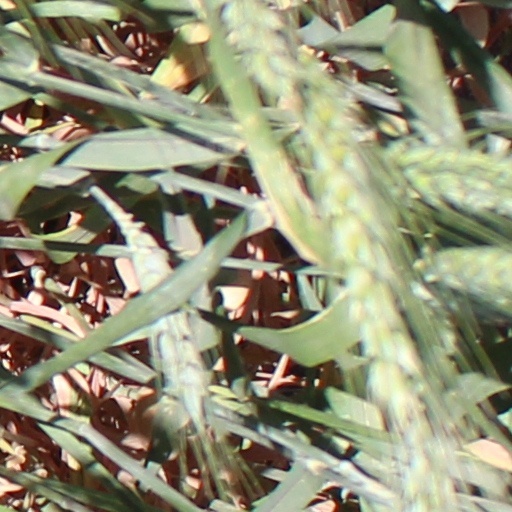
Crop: wheat